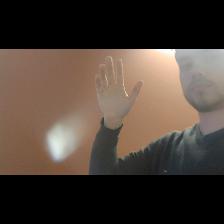
Label: Human